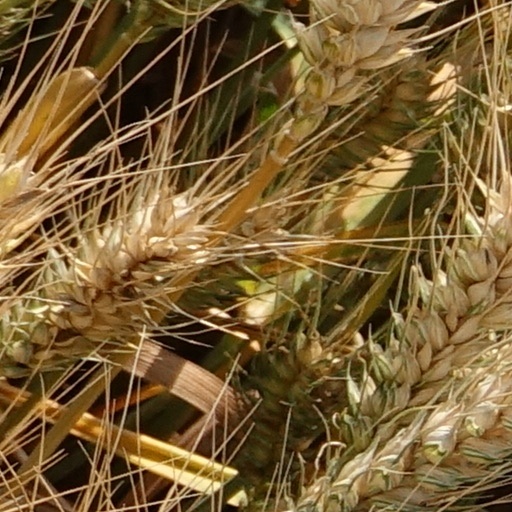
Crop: wheat